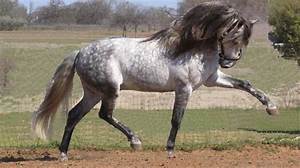
Label: cavallo